Barbaresco

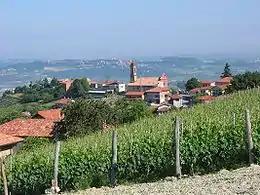
A vineyard in Treiso

The vineyards around the town of Barbaresco make up for 45 per cent of Barbaresco production with many of the area's largest wineries located in town. Wines from this area tend to be relatively light in colour and body, but very well structured and aromatic.